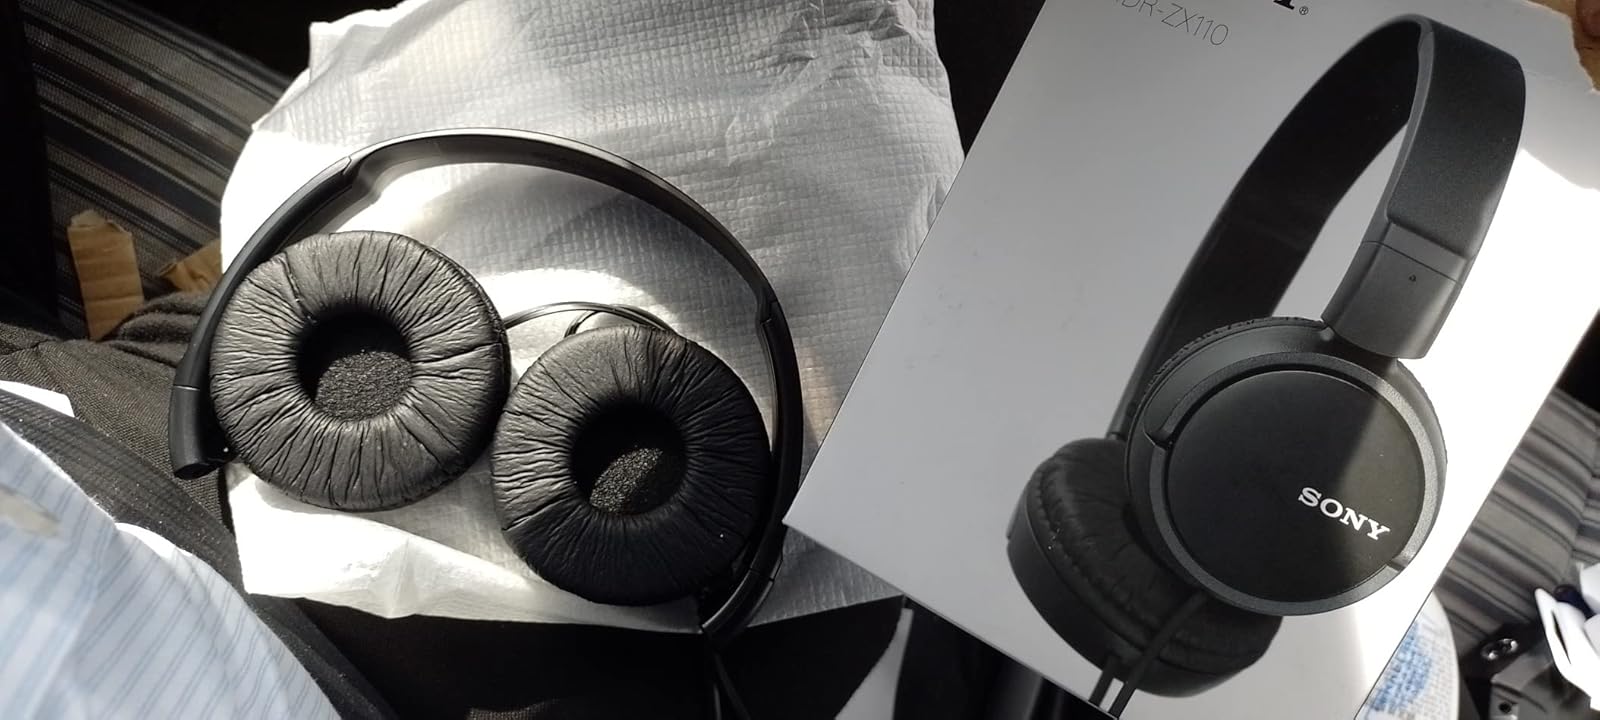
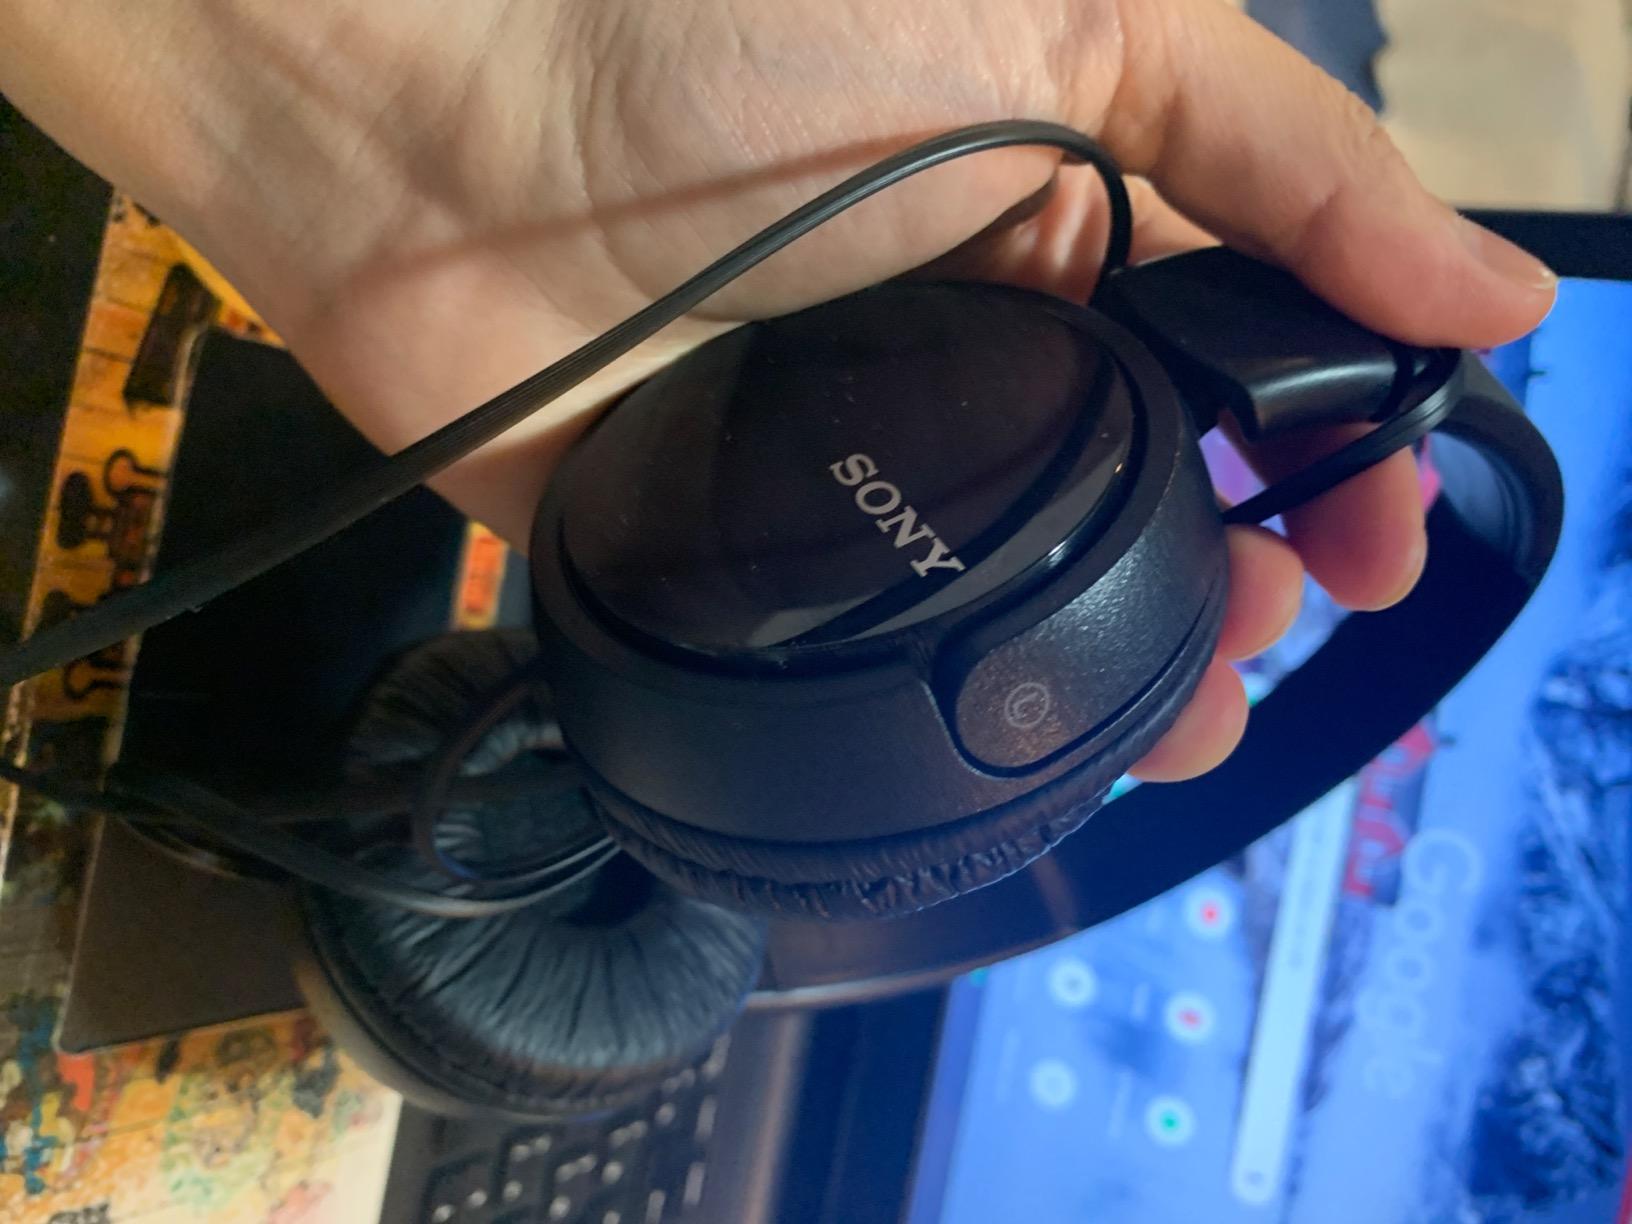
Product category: headphones
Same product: yes